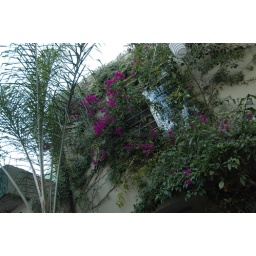
Deep pink flowers and garden over growing the neighbors house, Ximena's home, Guadalajara, Jalisco, Mexico